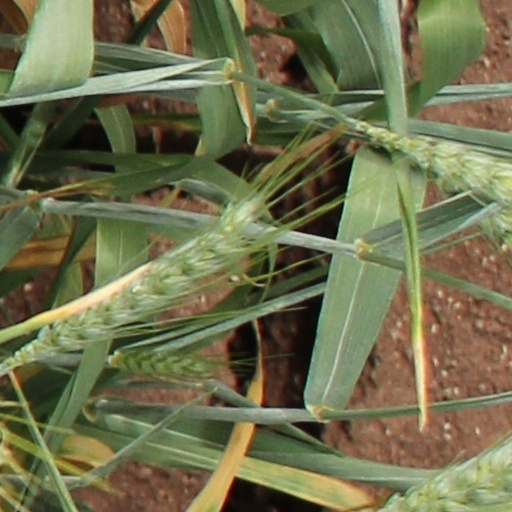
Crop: wheat